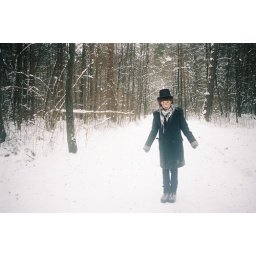
cat in hat